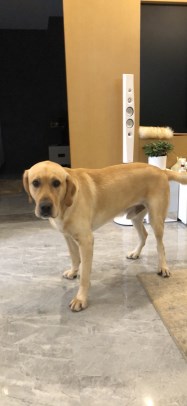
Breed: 3580-n000122-Labrador_retriever